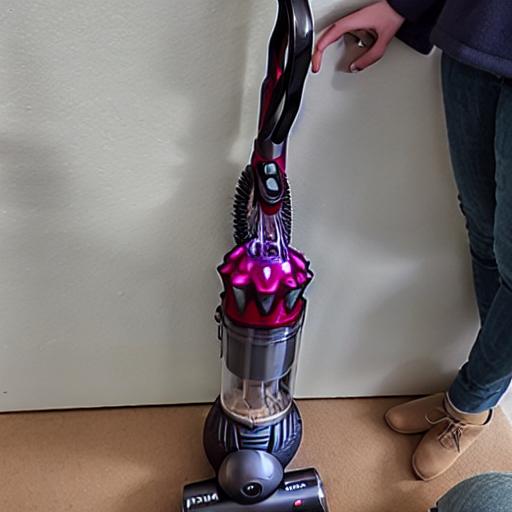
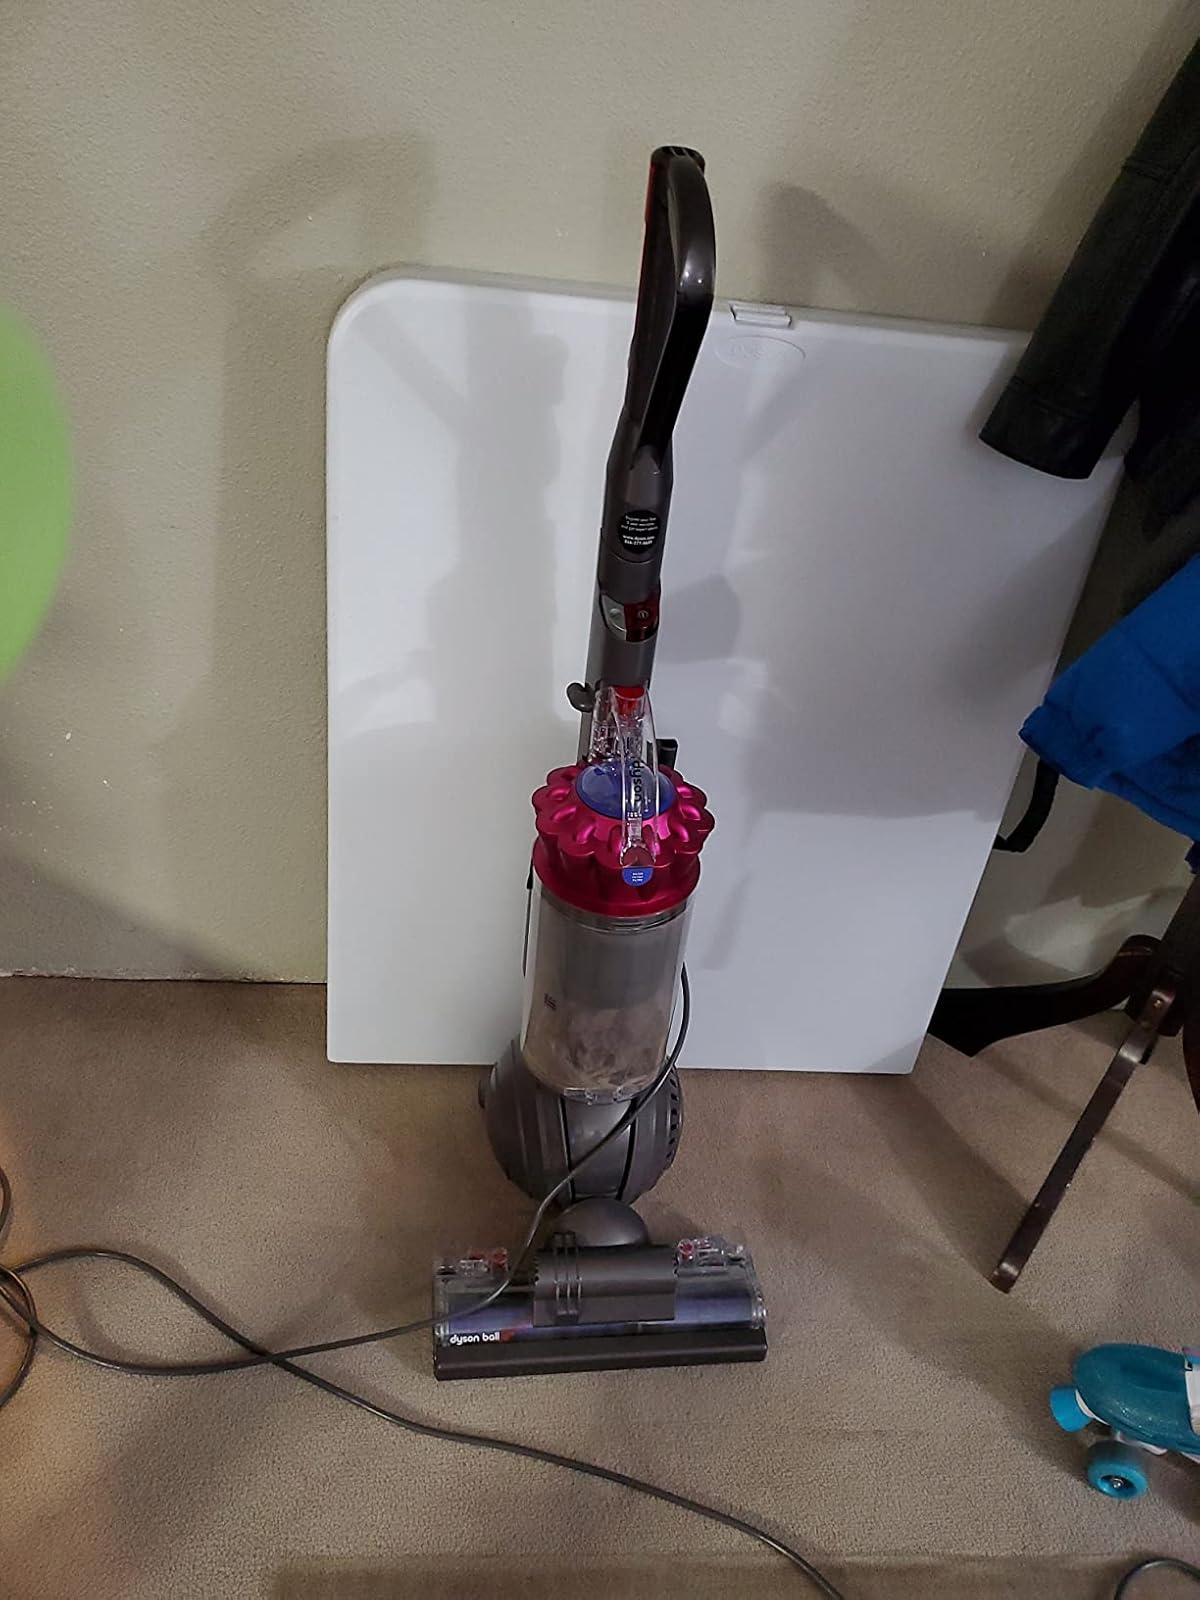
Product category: items_vacuum
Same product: no